Havana Plan Piloto

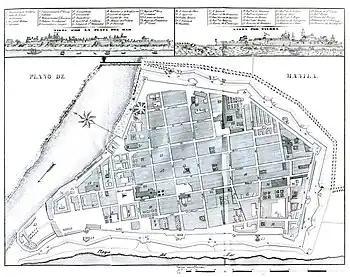
Plan of the walled city of Manila with elements of colonial planning present

The casinos throughout the city were briefly closed, but protests by Havana casino workers led to their reopening in February. Castro gave his first press conference in the hotel's ballroom on 19 January 1959 and soon took to giving regular interviews to international journalists in the hotel, famously declaring in the lobby that "If the Americans don't like what is happening in Cuba, they can land the Marines, and then there will be 200,000 gringos dead."